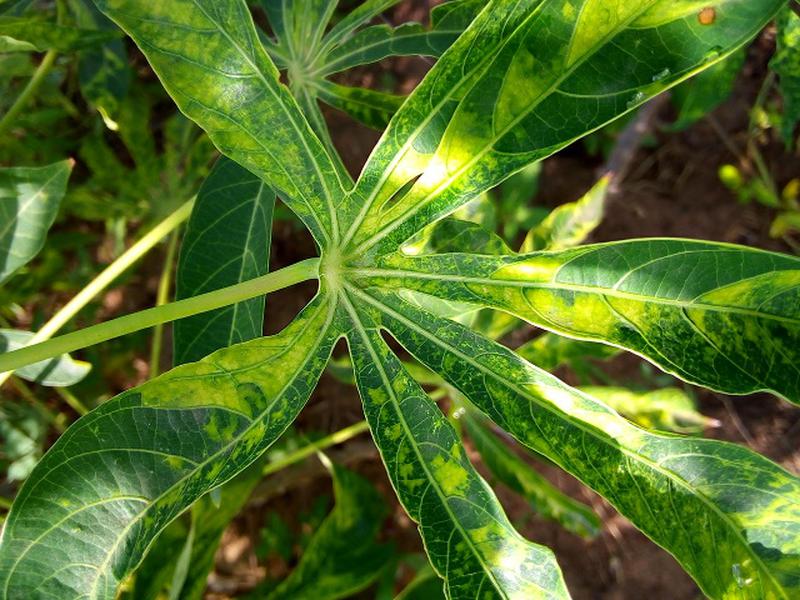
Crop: cassava
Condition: mosaic_disease